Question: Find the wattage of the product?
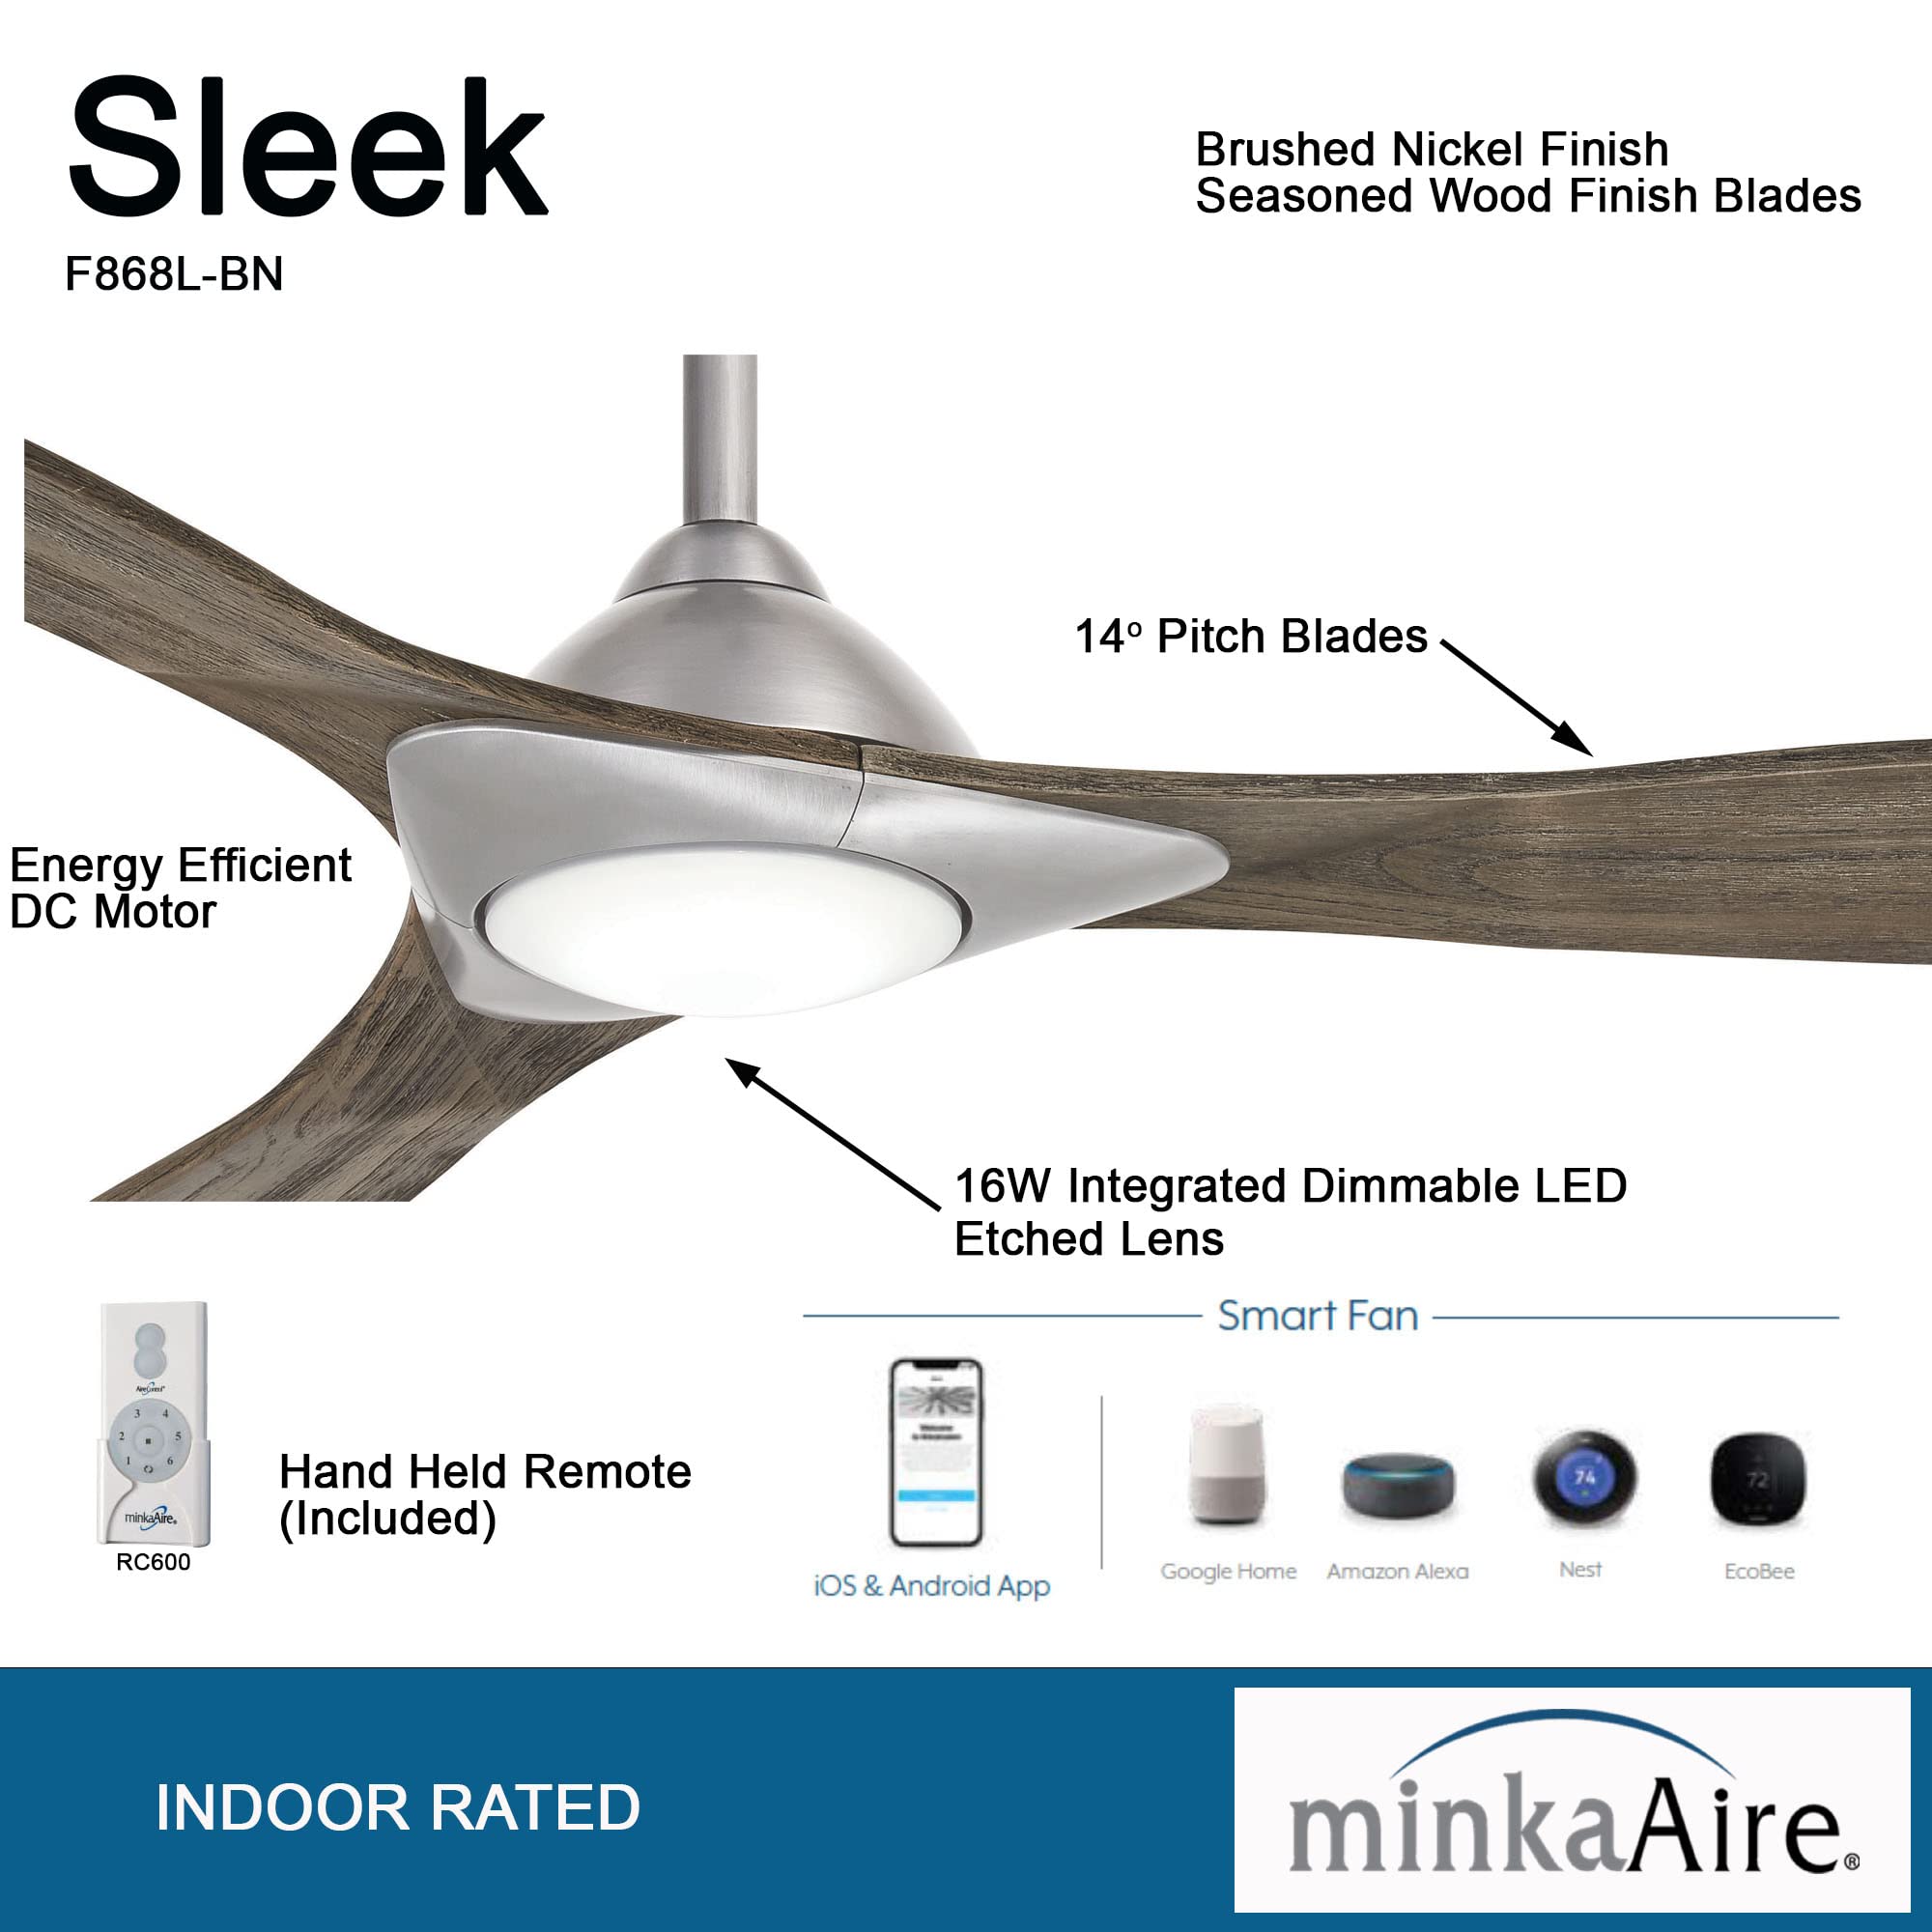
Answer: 16.0 watt